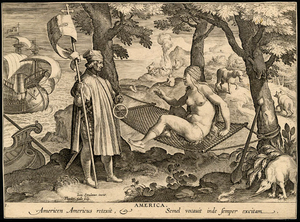
Theodoor Galle dit en français Théodore Galle, né en juillet 1571 à Anvers où il meurt en décembre 1633, est un graveur flamand, membre d'une célèbre famille de graveurs.